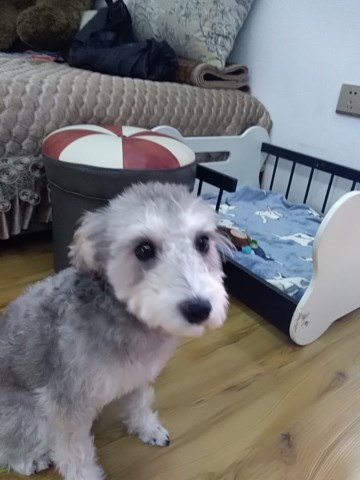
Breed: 2342-n000102-miniature_schnauzer